Paula List

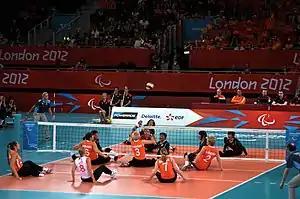
List (#8) at the 2012 Summer Paralympics

Paula List (born 16 August 1972) is a Dutch female Paralympic sitting volleyball player. She is part of the Netherlands women's national sitting volleyball team.